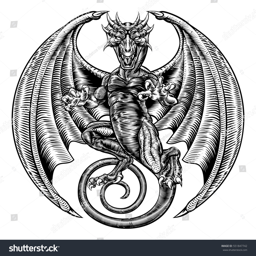
a winged dragon in an engraved etching woodcut style